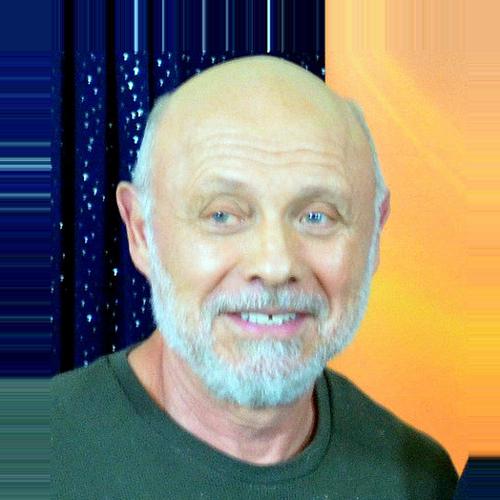
Age: 75